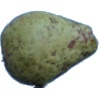
Label: Pear Stone 1